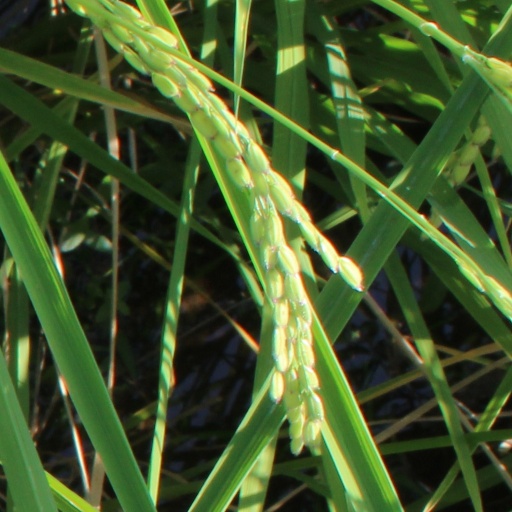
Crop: rice